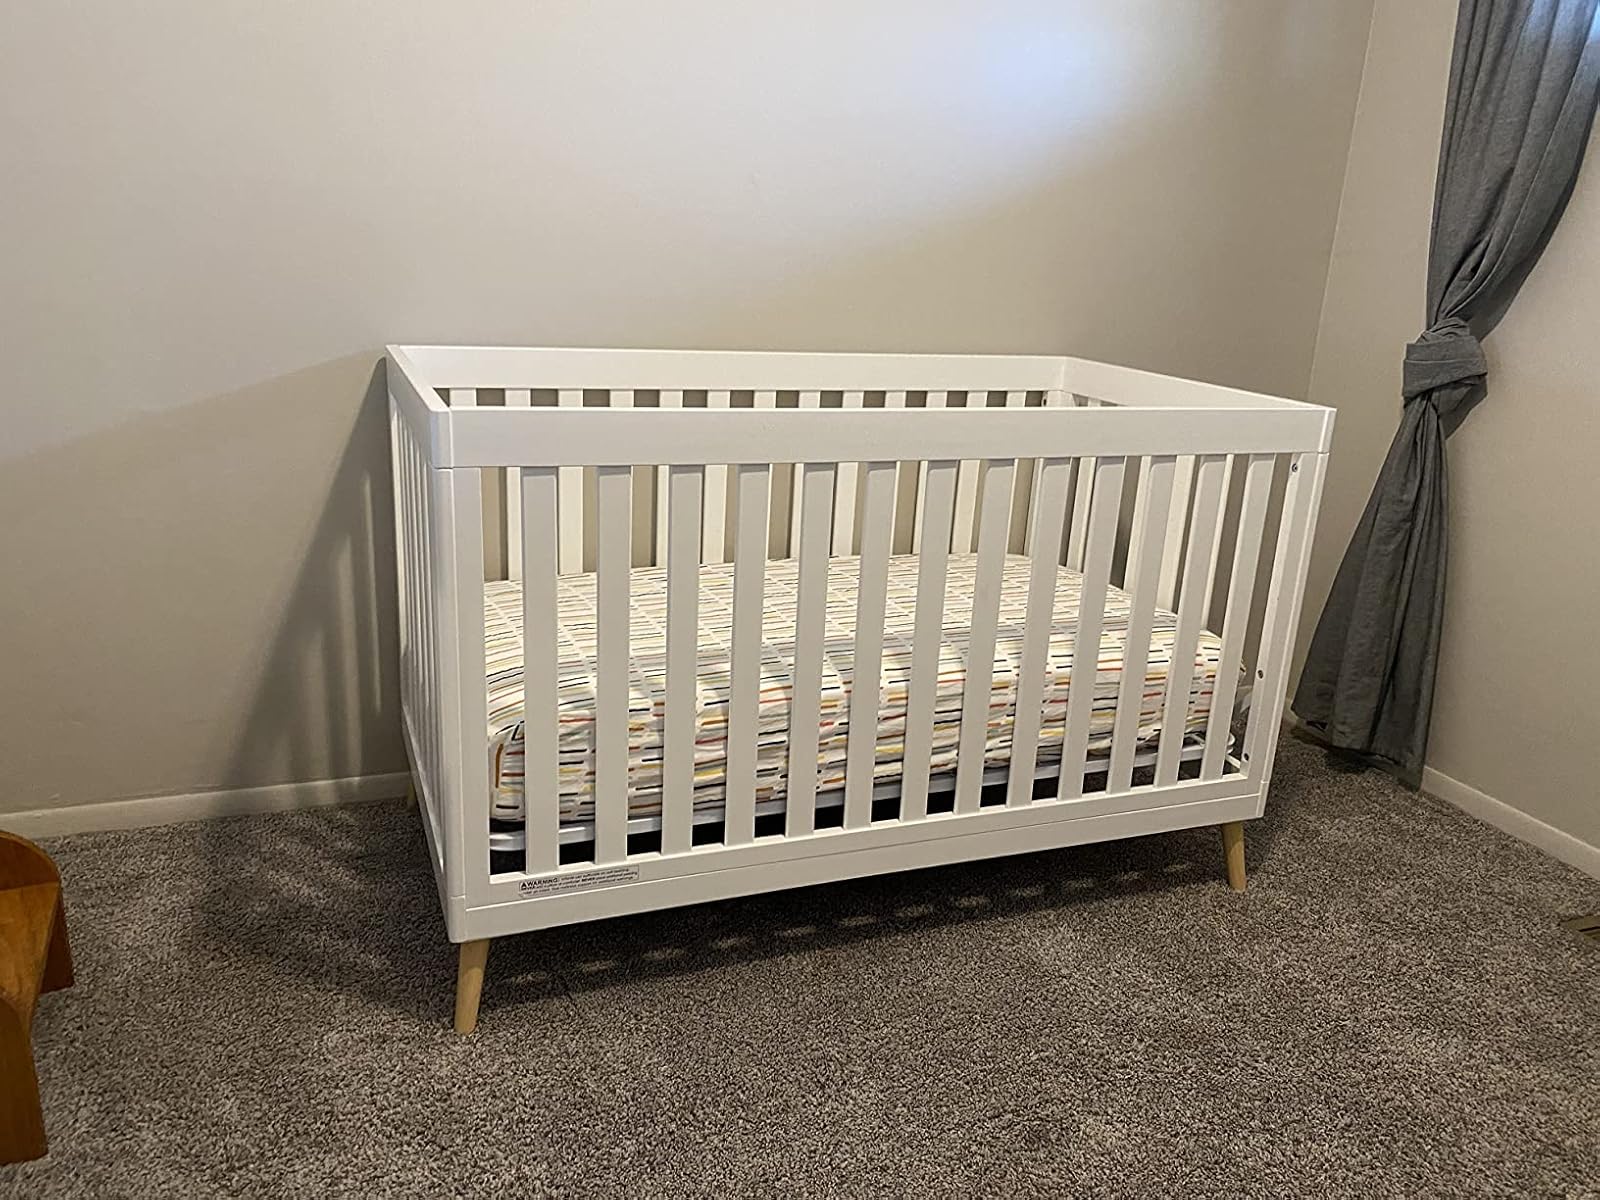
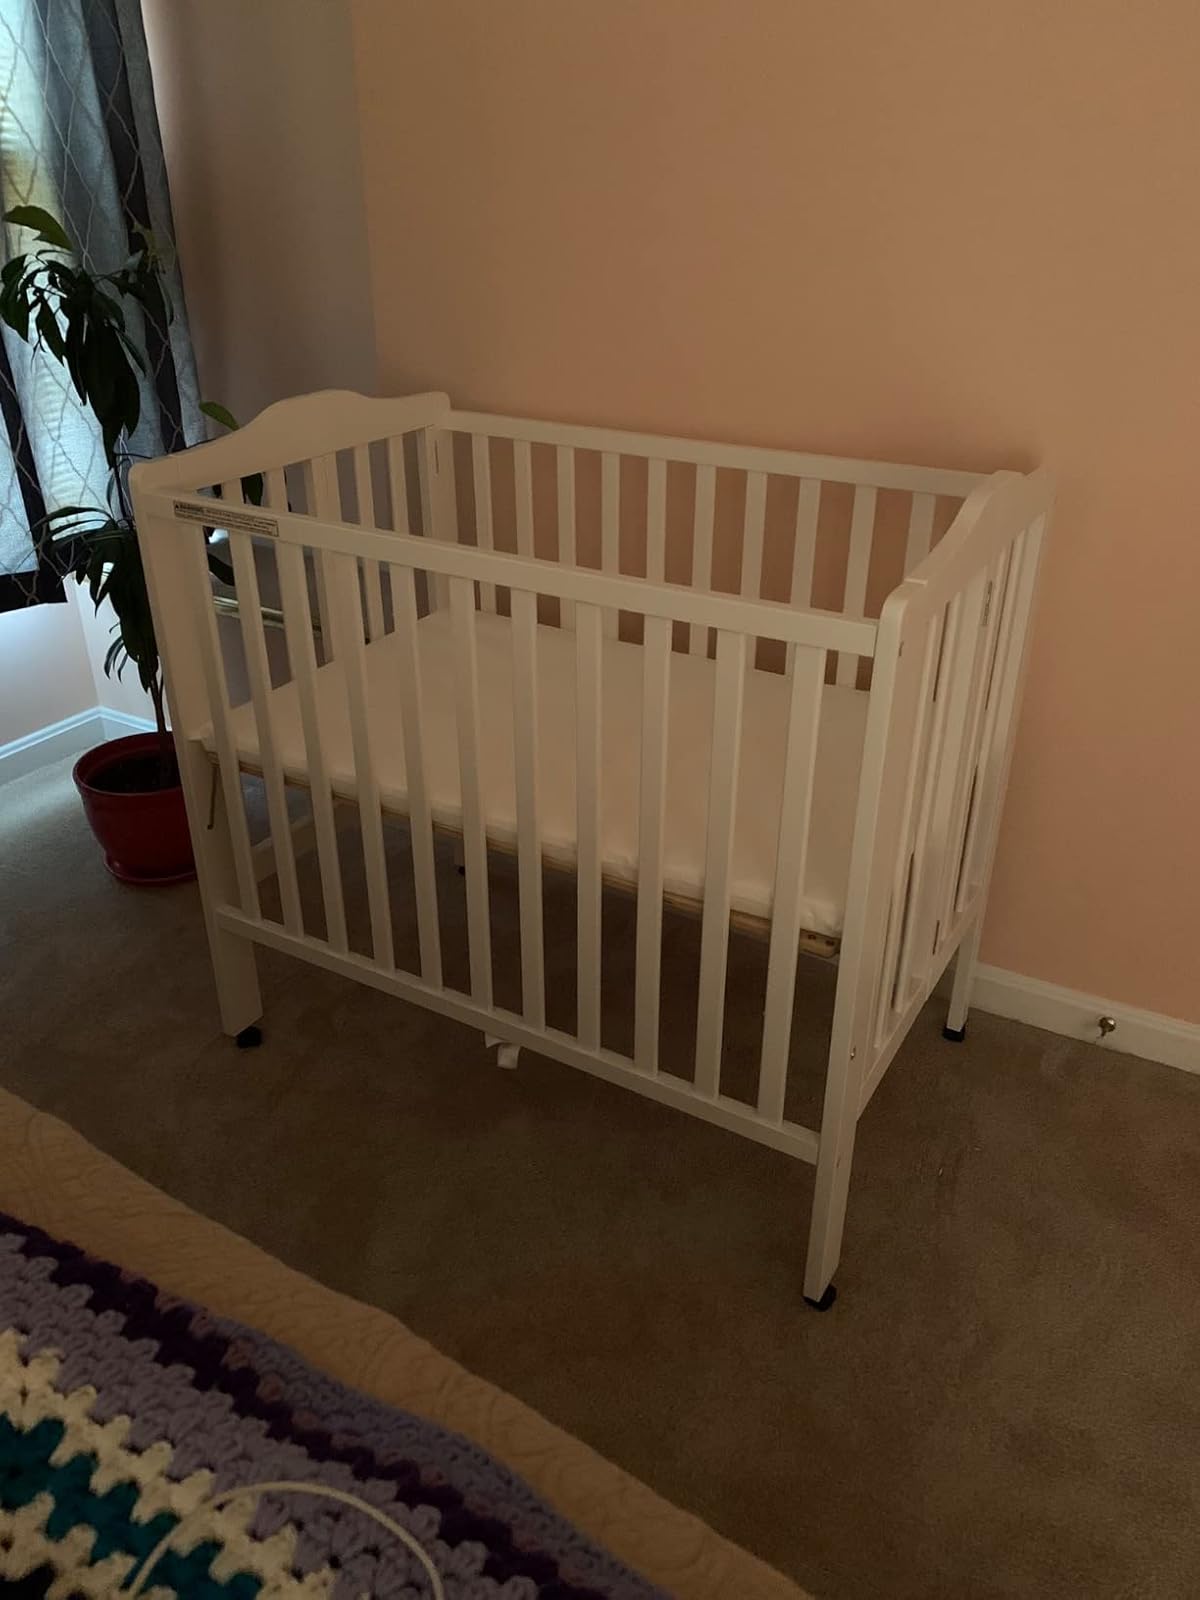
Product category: products_crib
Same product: no